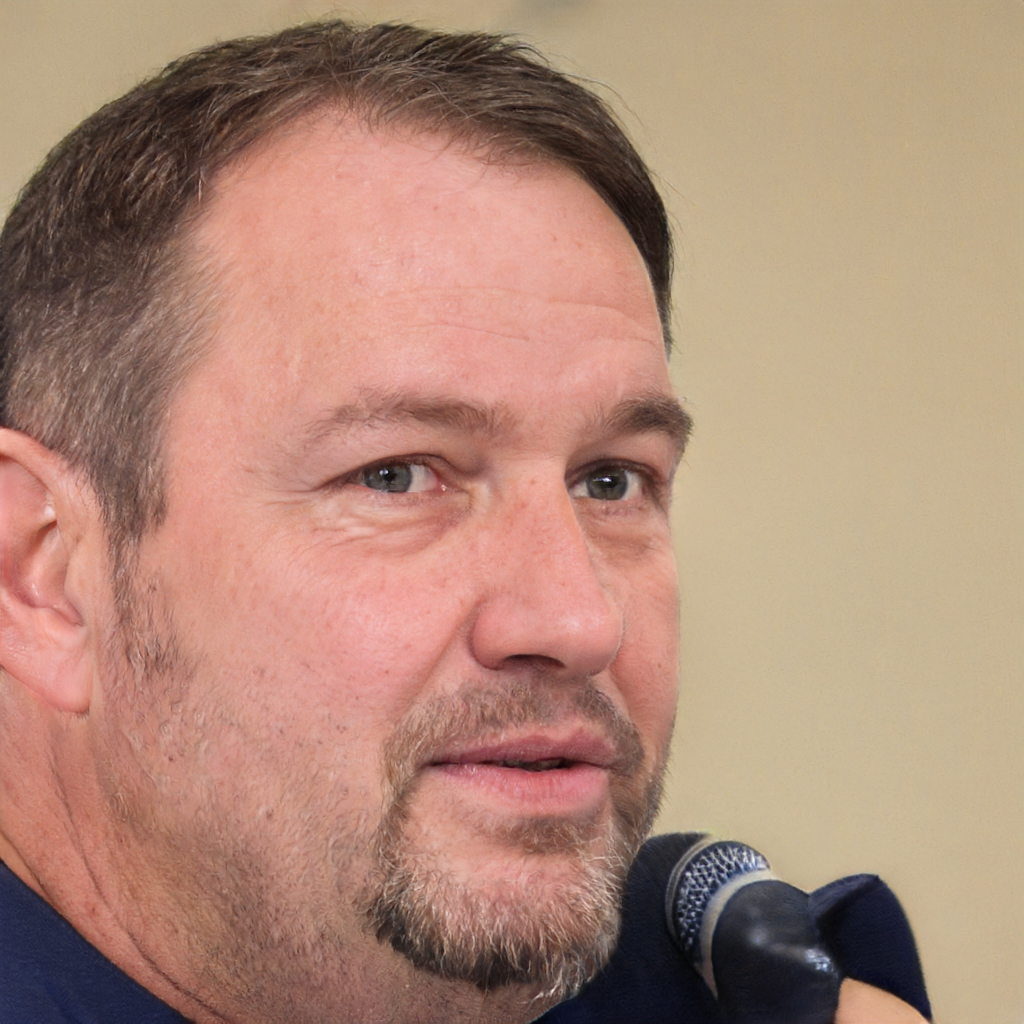
Gender: Male